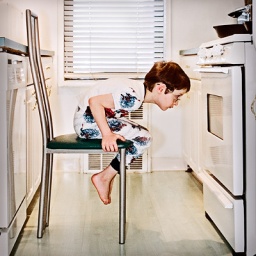
modern Norman Rockwell boy sitting on kitchen chair leaning forward watching cookies baking in the oven